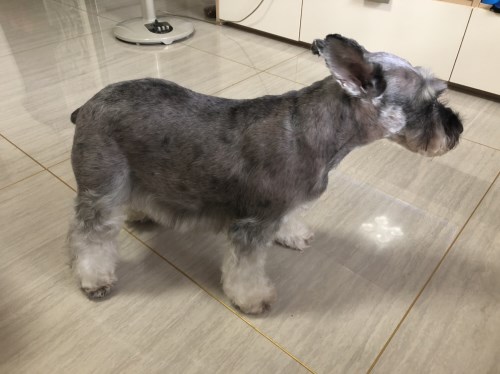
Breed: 2342-n000102-miniature_schnauzer